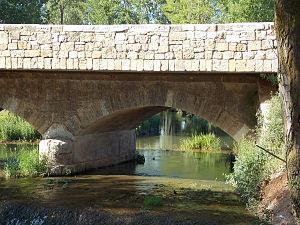
L'Odra est un cours d'eau d'une longueur de 65 km qui coule dans la communauté autonome de Castille-et-León. Il est un affluent de la Pisuerga dans le bassin du Douro en Espagne.